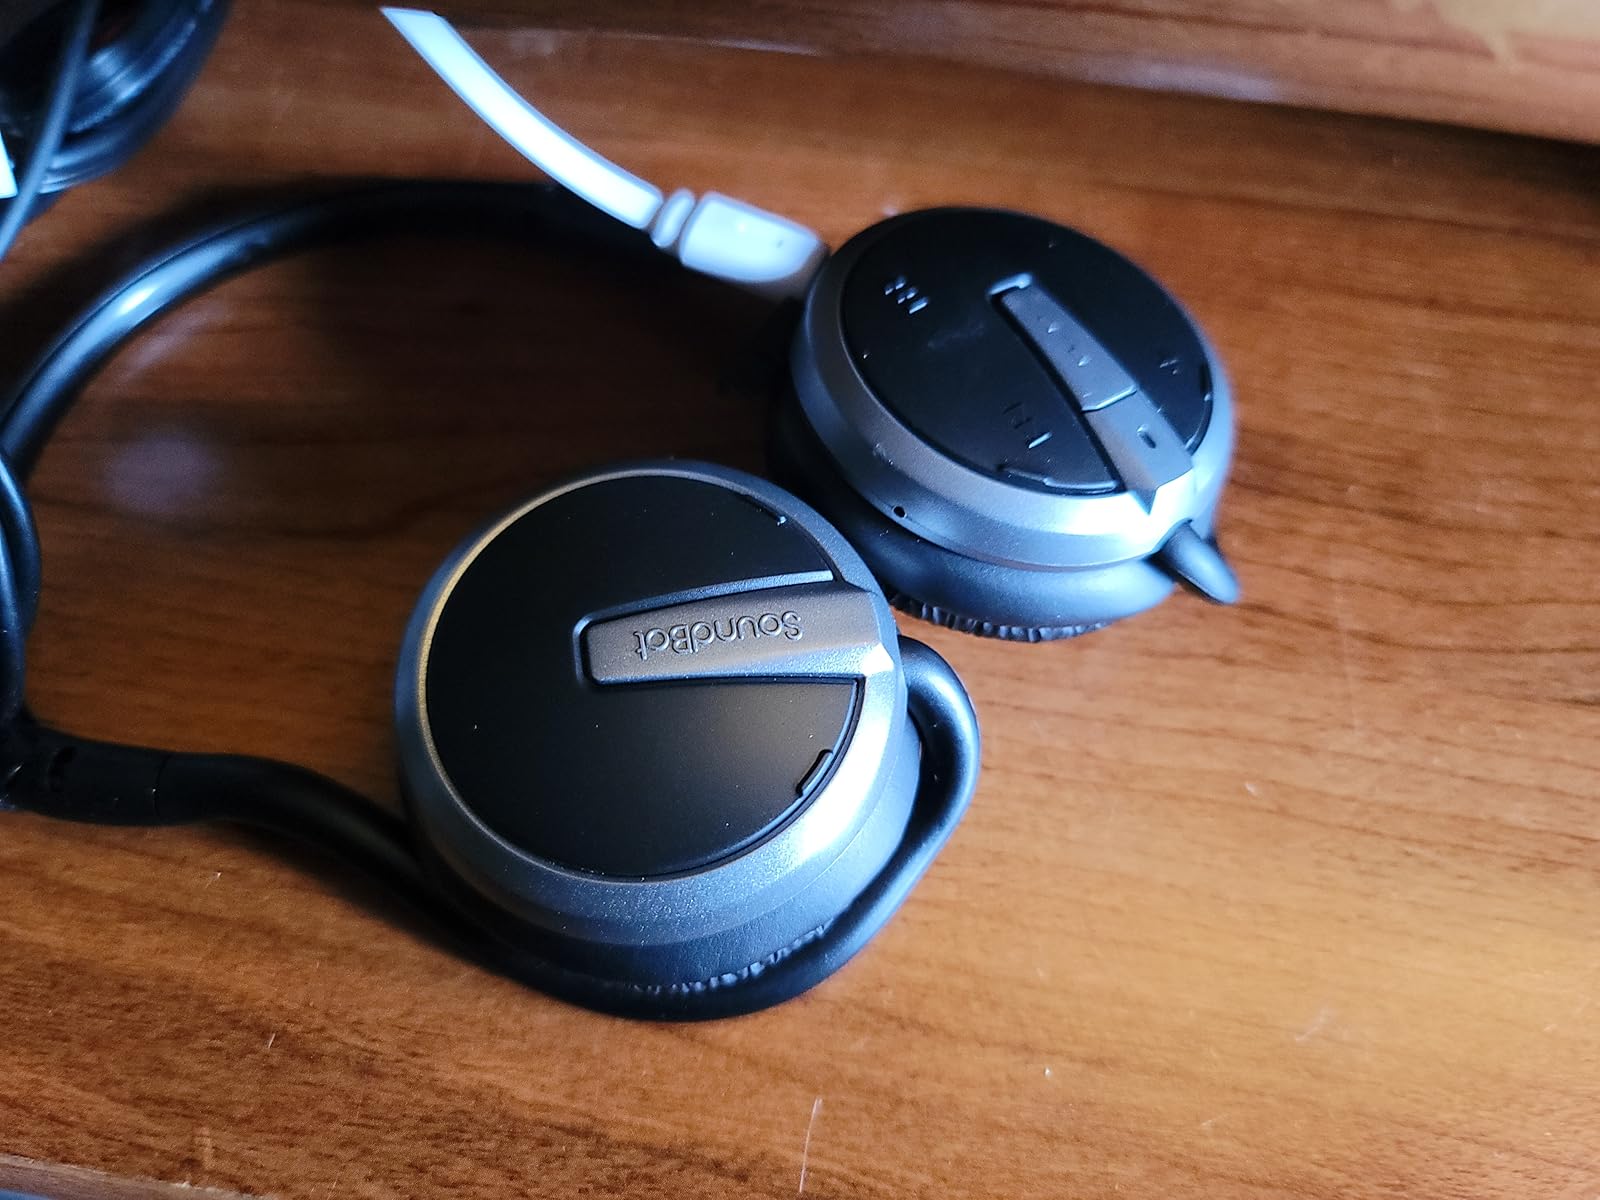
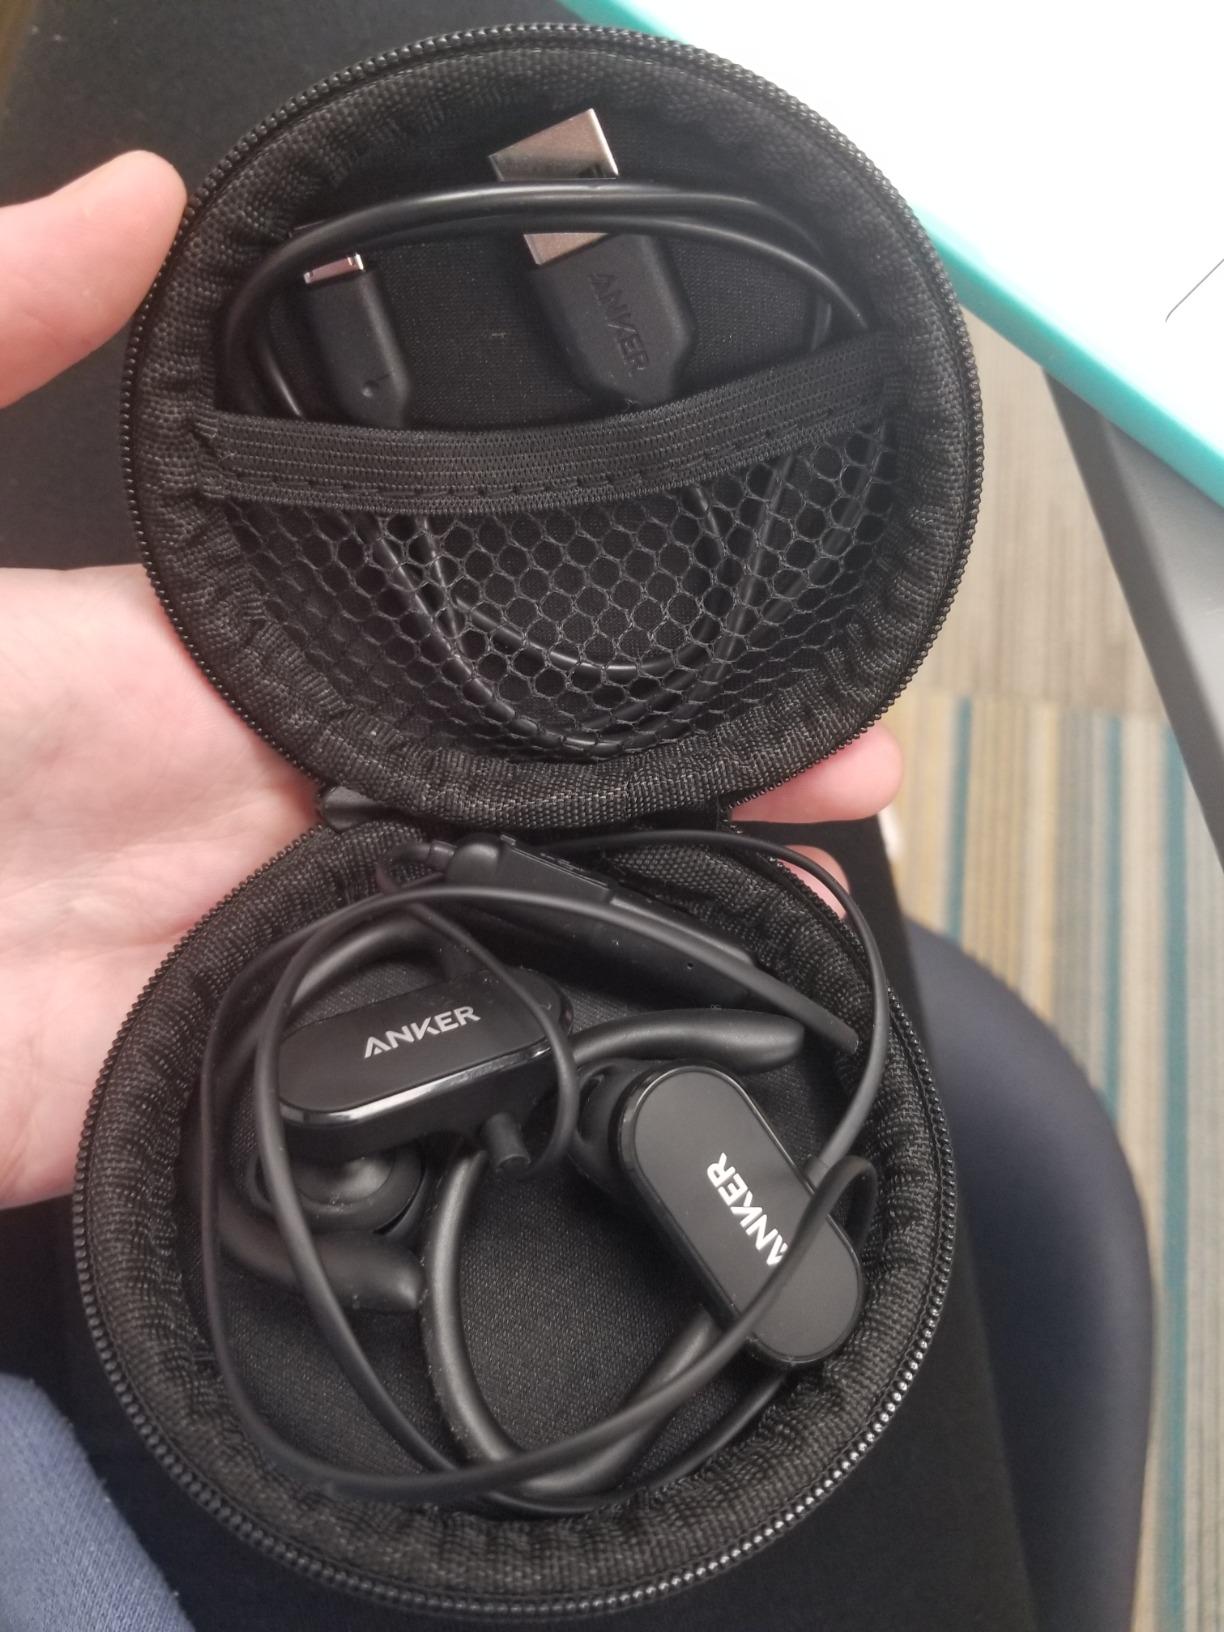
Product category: headphones
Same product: no